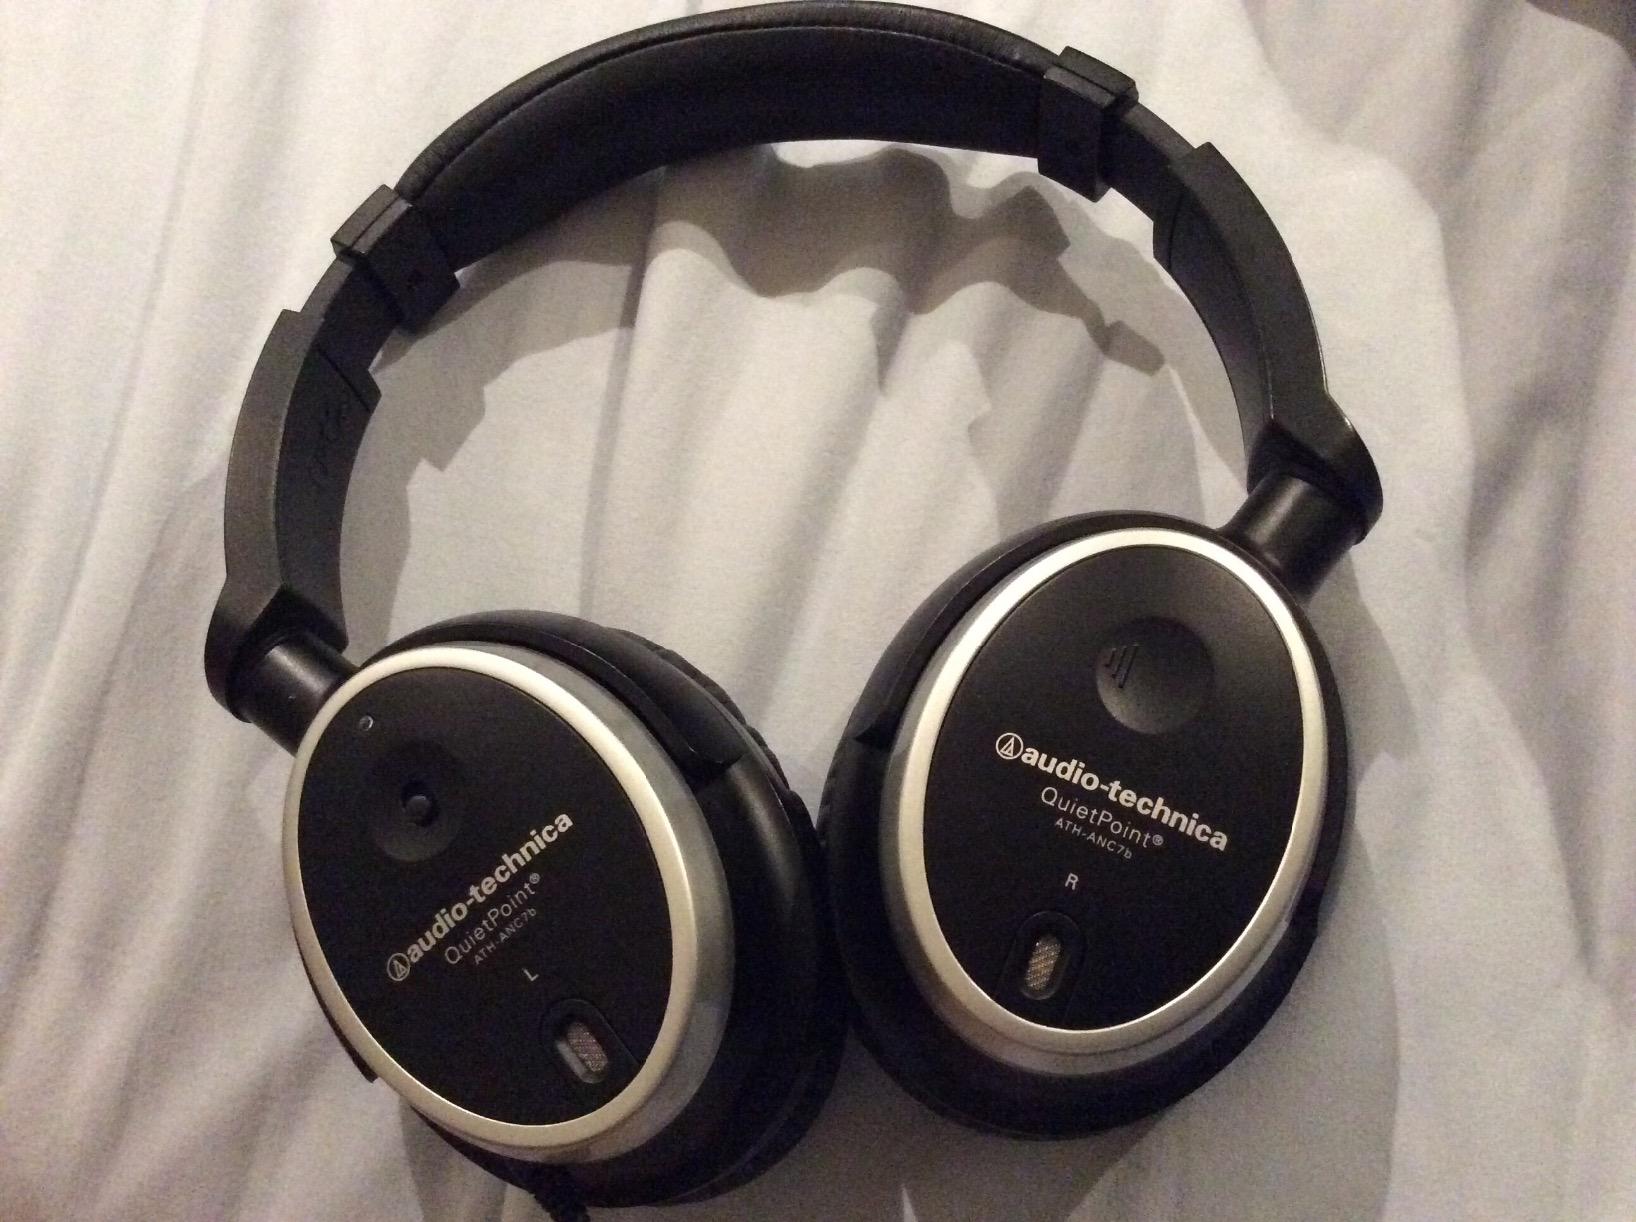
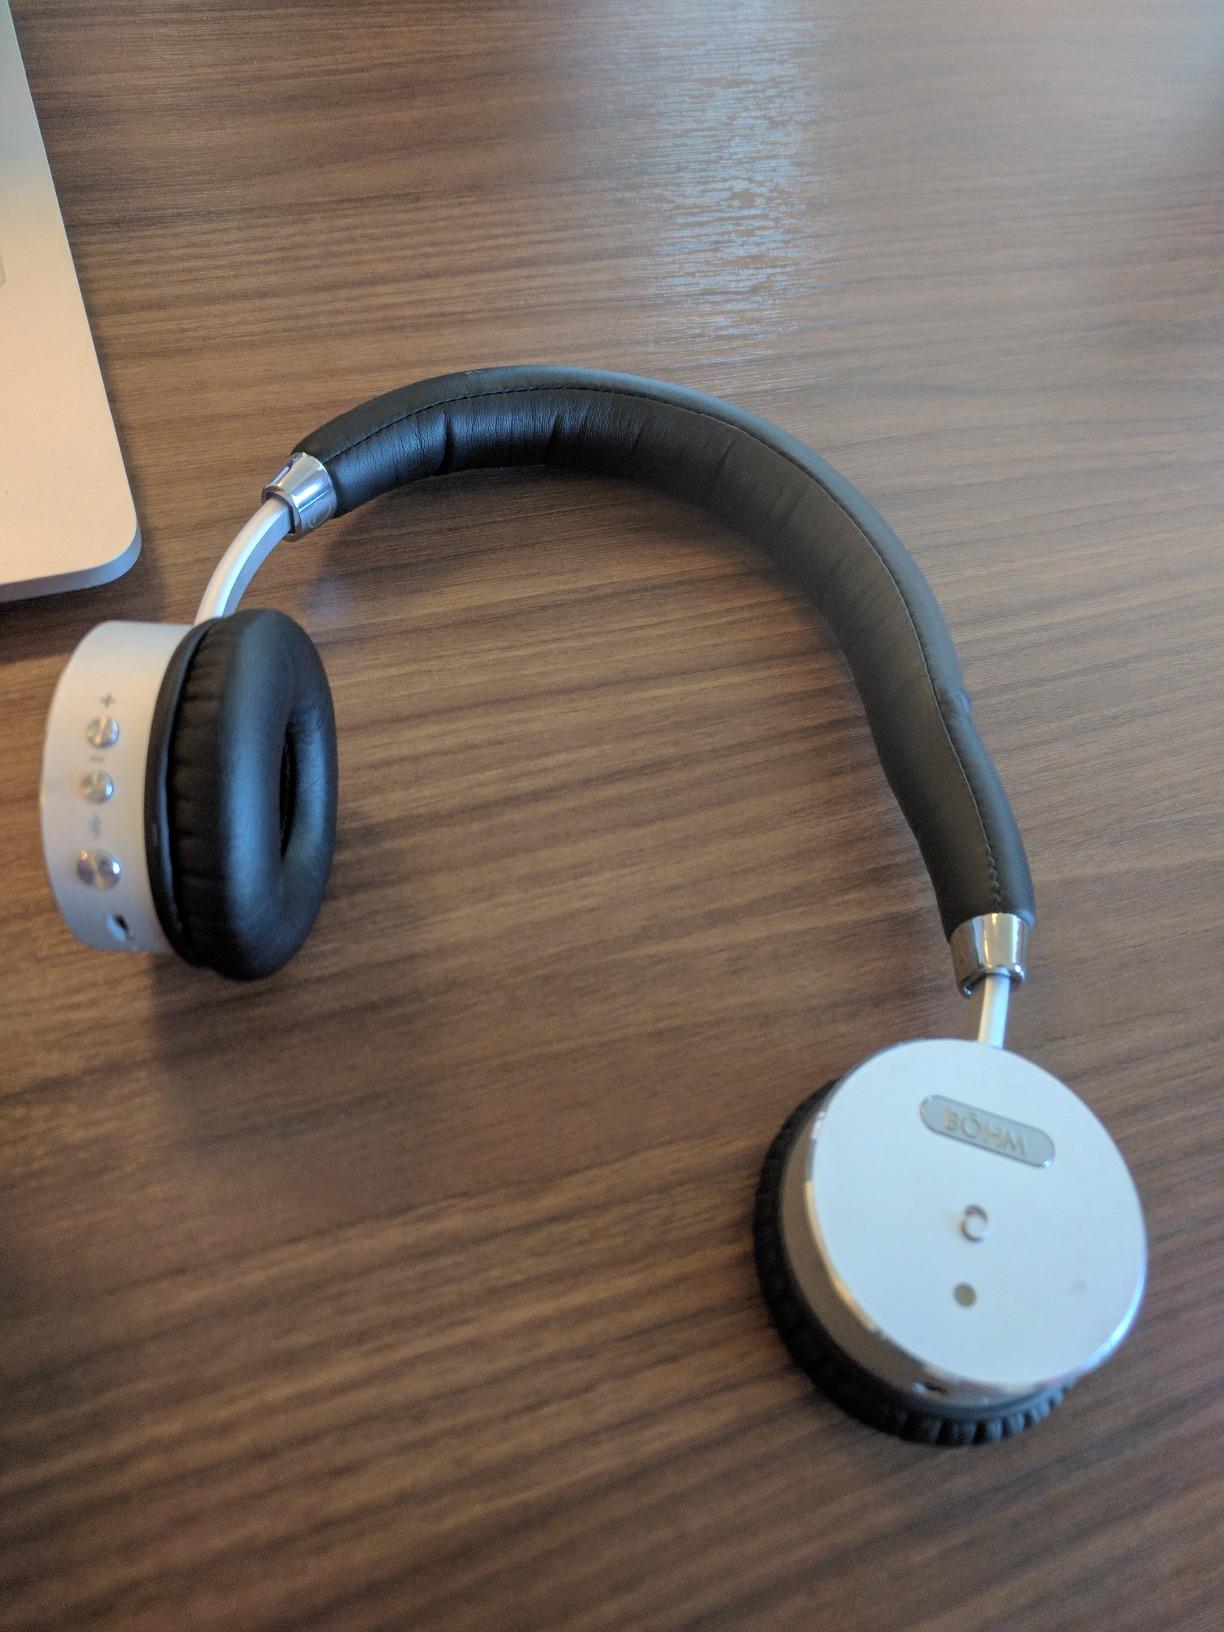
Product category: headphones
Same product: no